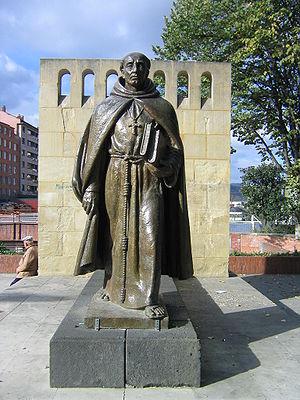
Juan de Zumárraga était un prélat basque-espagnol, premier archevêque de Mexico.
Durango est une commune de Biscaye dans la communauté autonome du Pays basque en Espagne.